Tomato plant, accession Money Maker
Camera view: vertical (180 deg); turntable rotation: 180 degrees
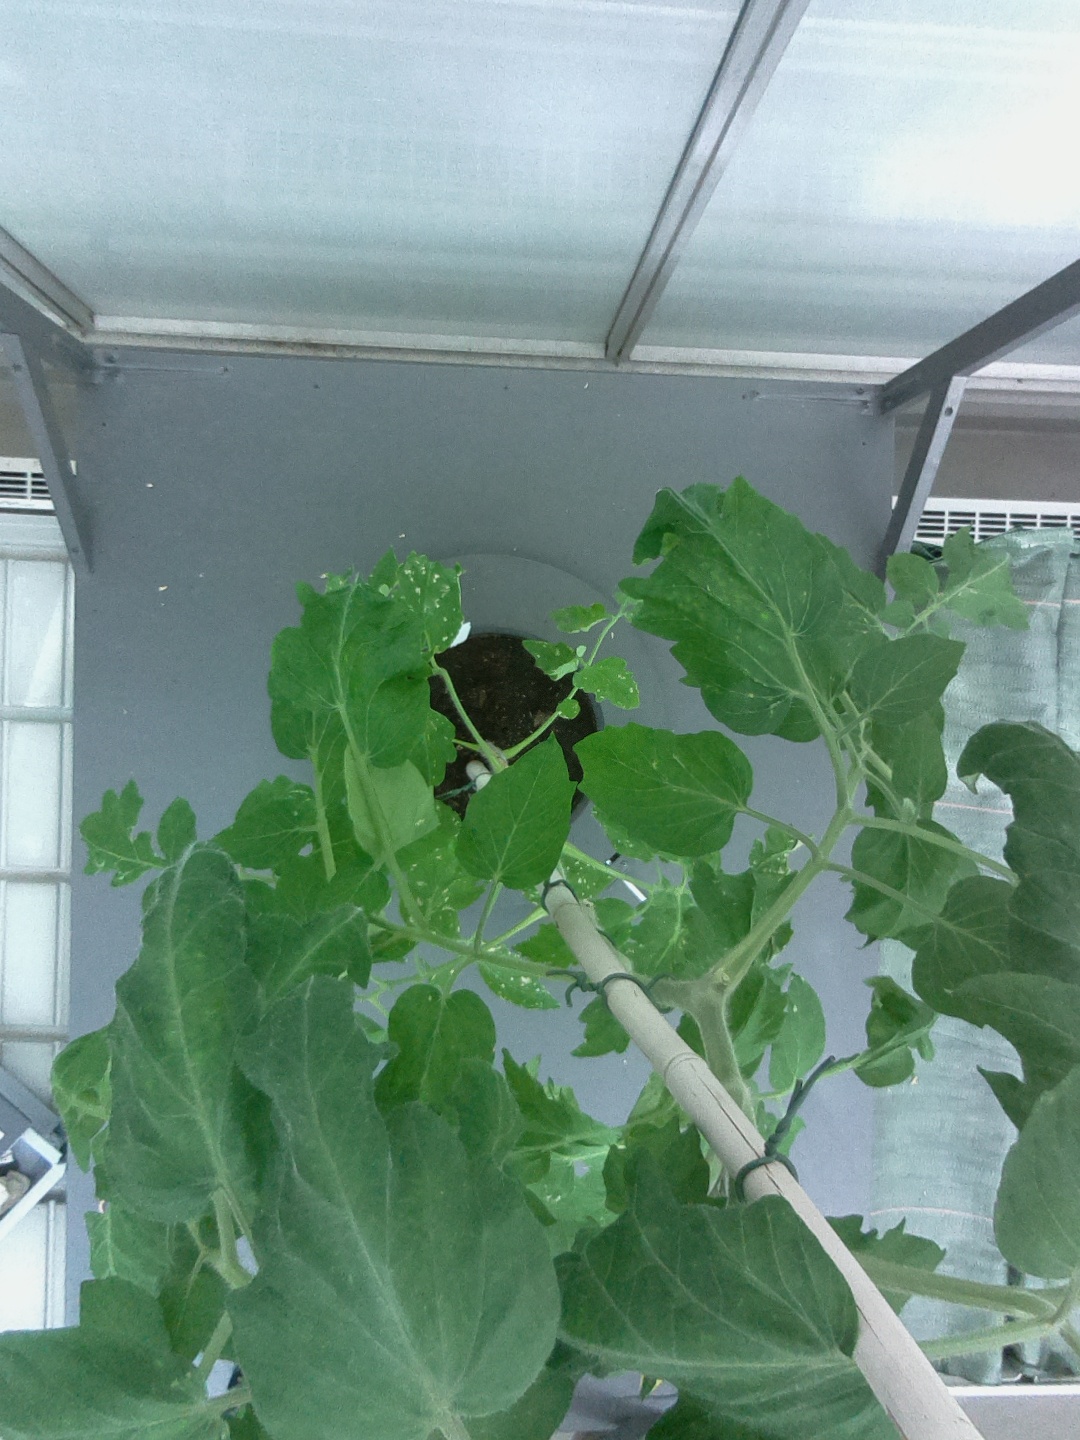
BBCH growth stage 65: Full flowering, 50%-60% of flowers open, first petals falling